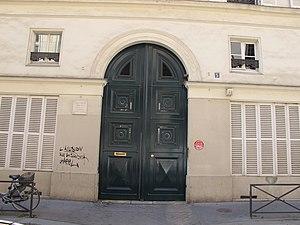
5, rue de Lille, Paris